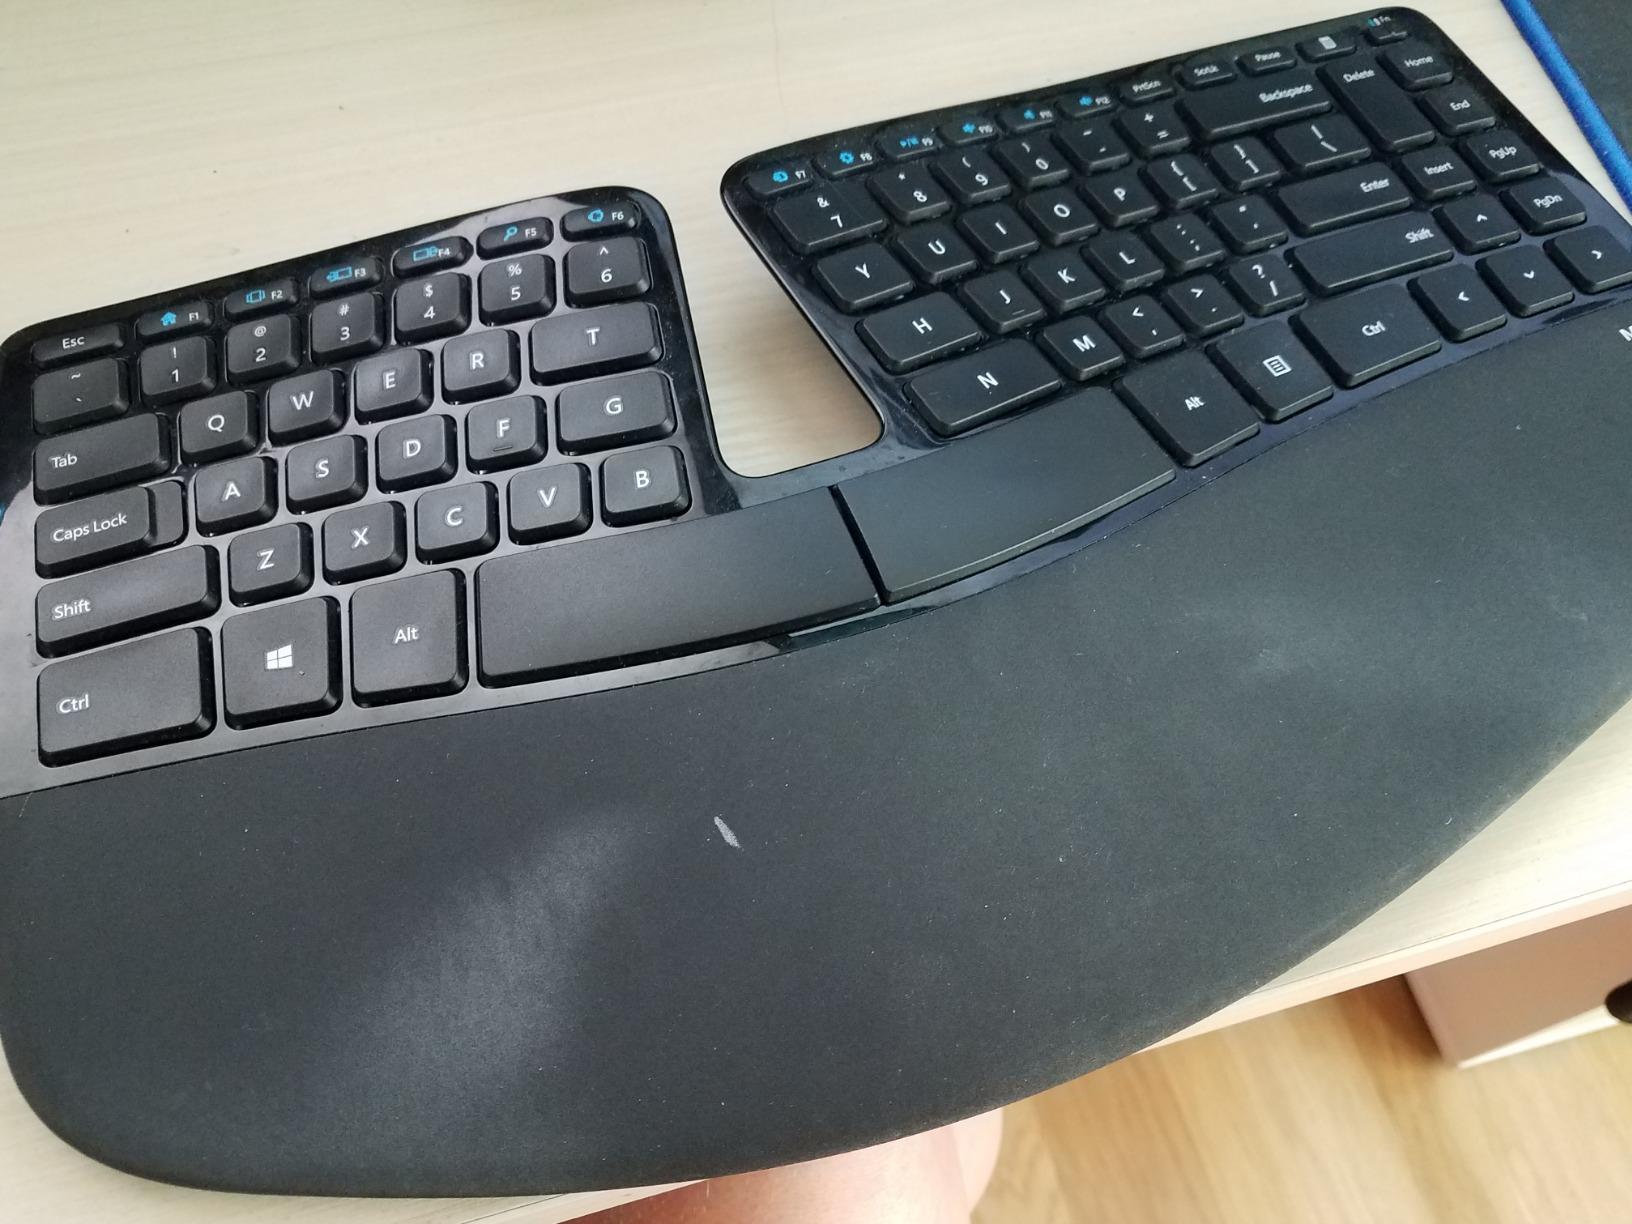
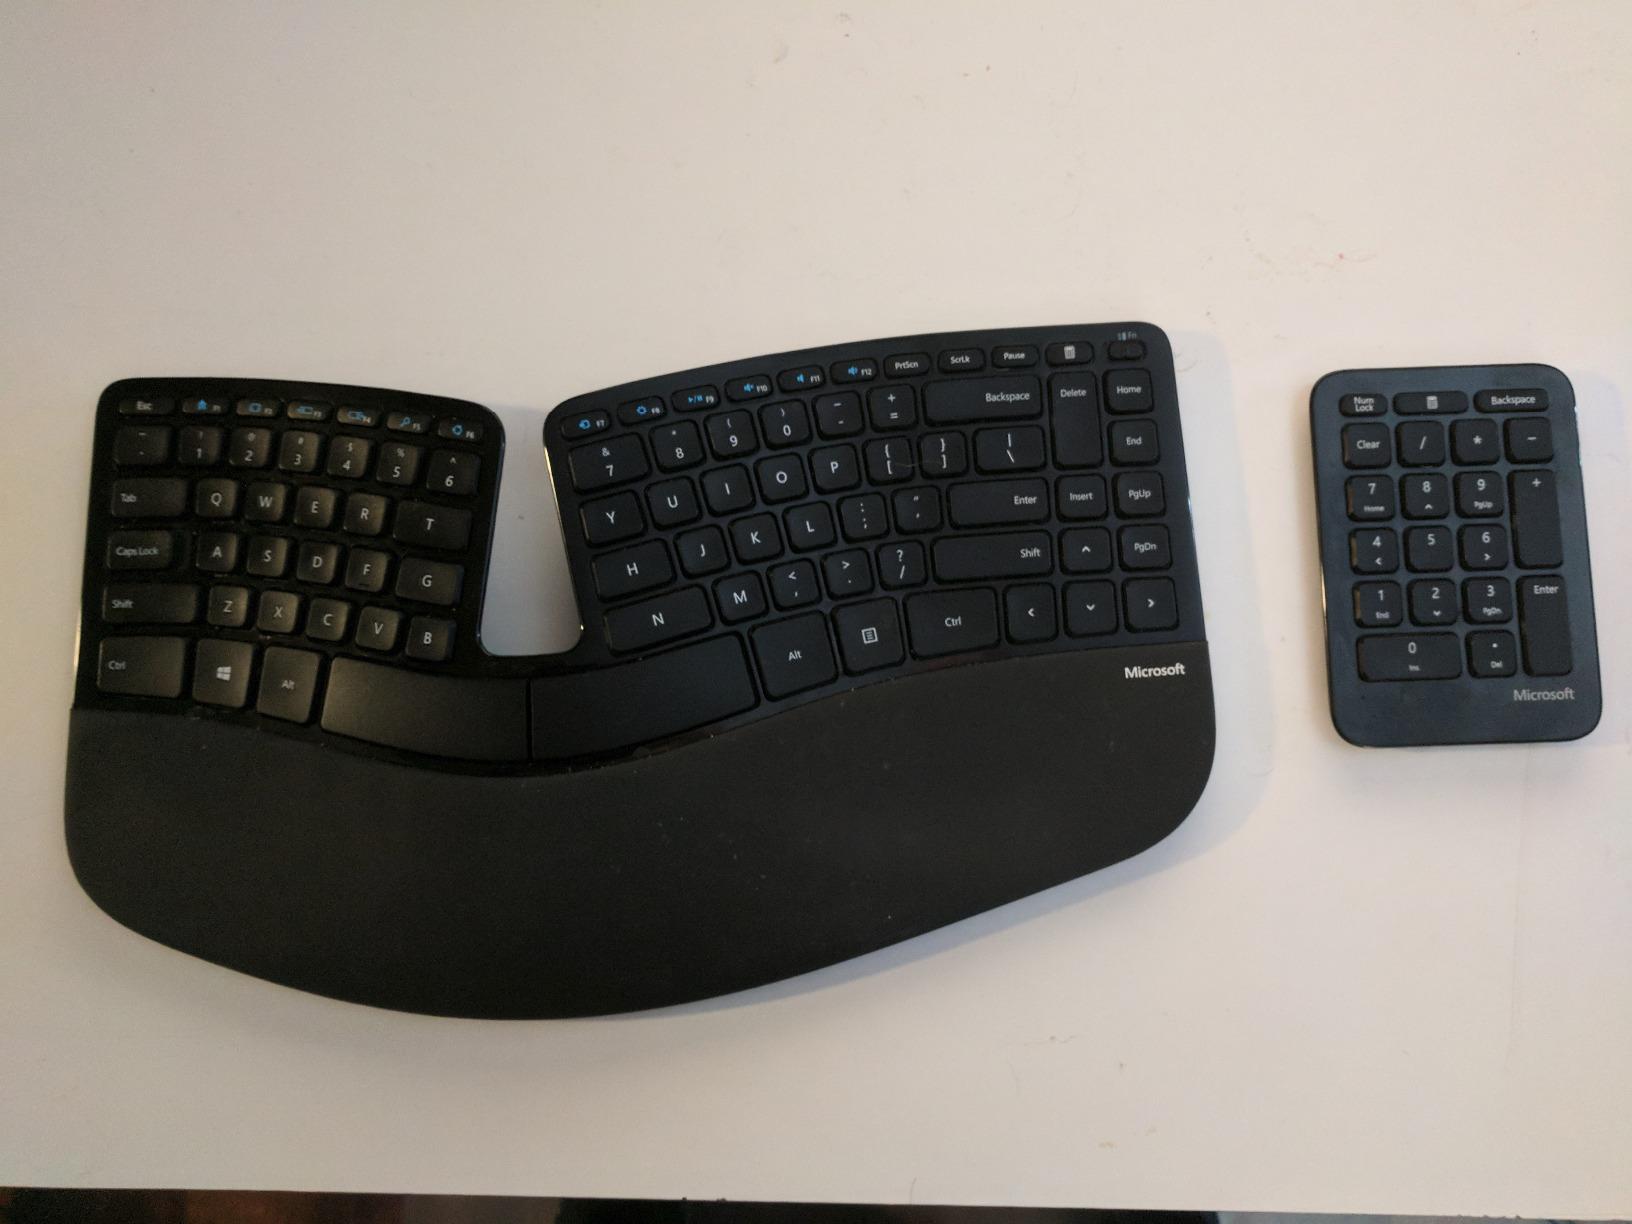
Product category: keyboard
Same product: yes